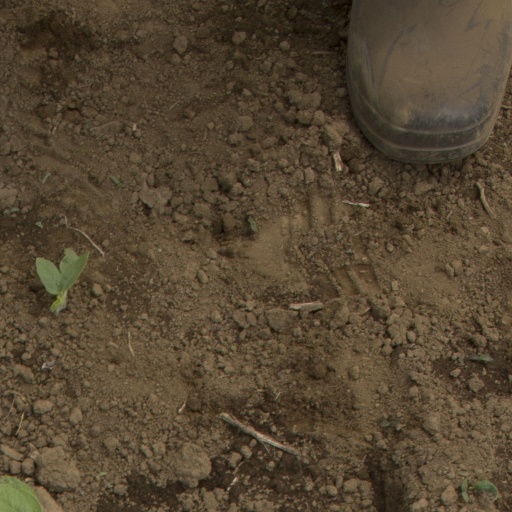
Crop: Jerusalem artichoke